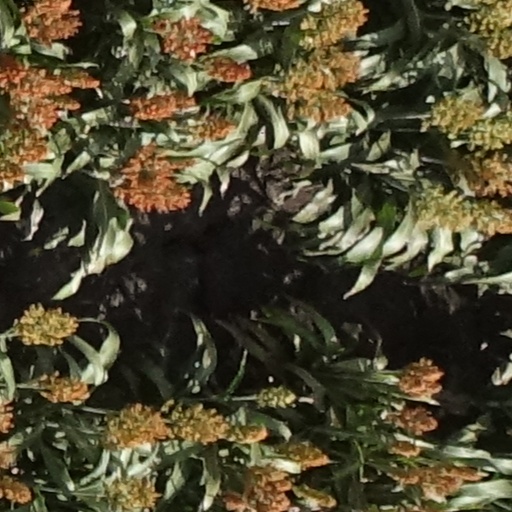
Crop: sorghum